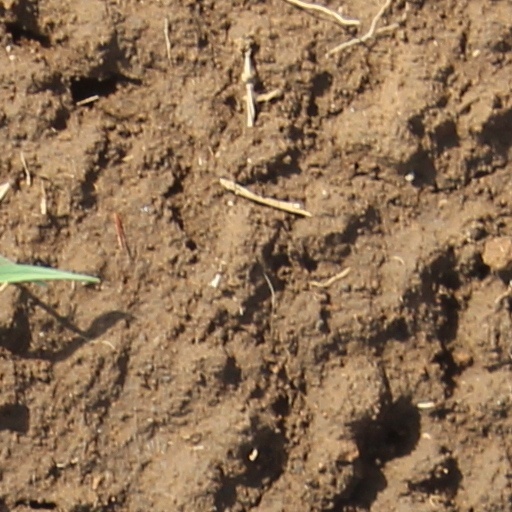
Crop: wheat